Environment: real
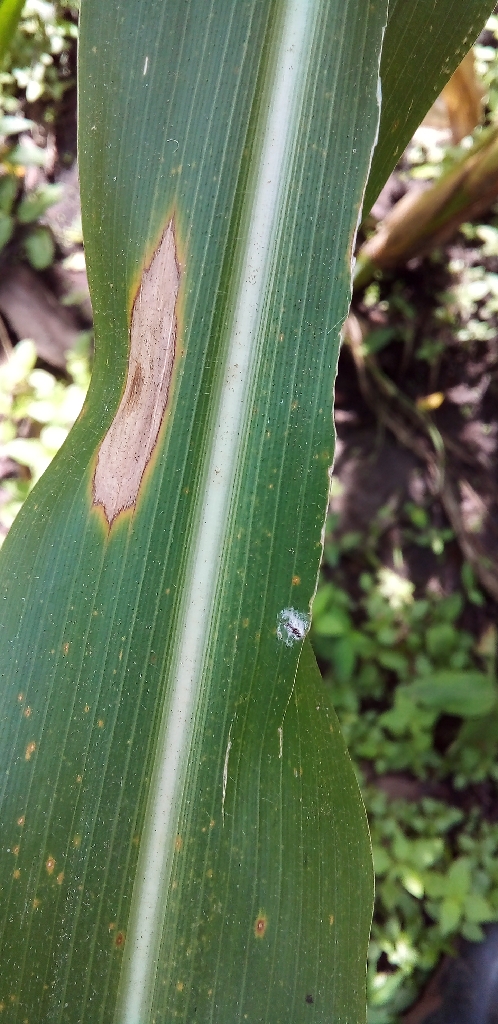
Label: northern_corn_leaf_blight